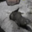
Label: otter